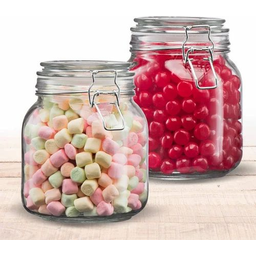
Label: glass